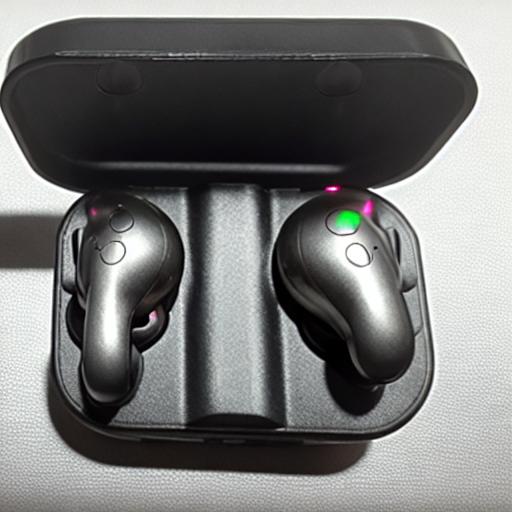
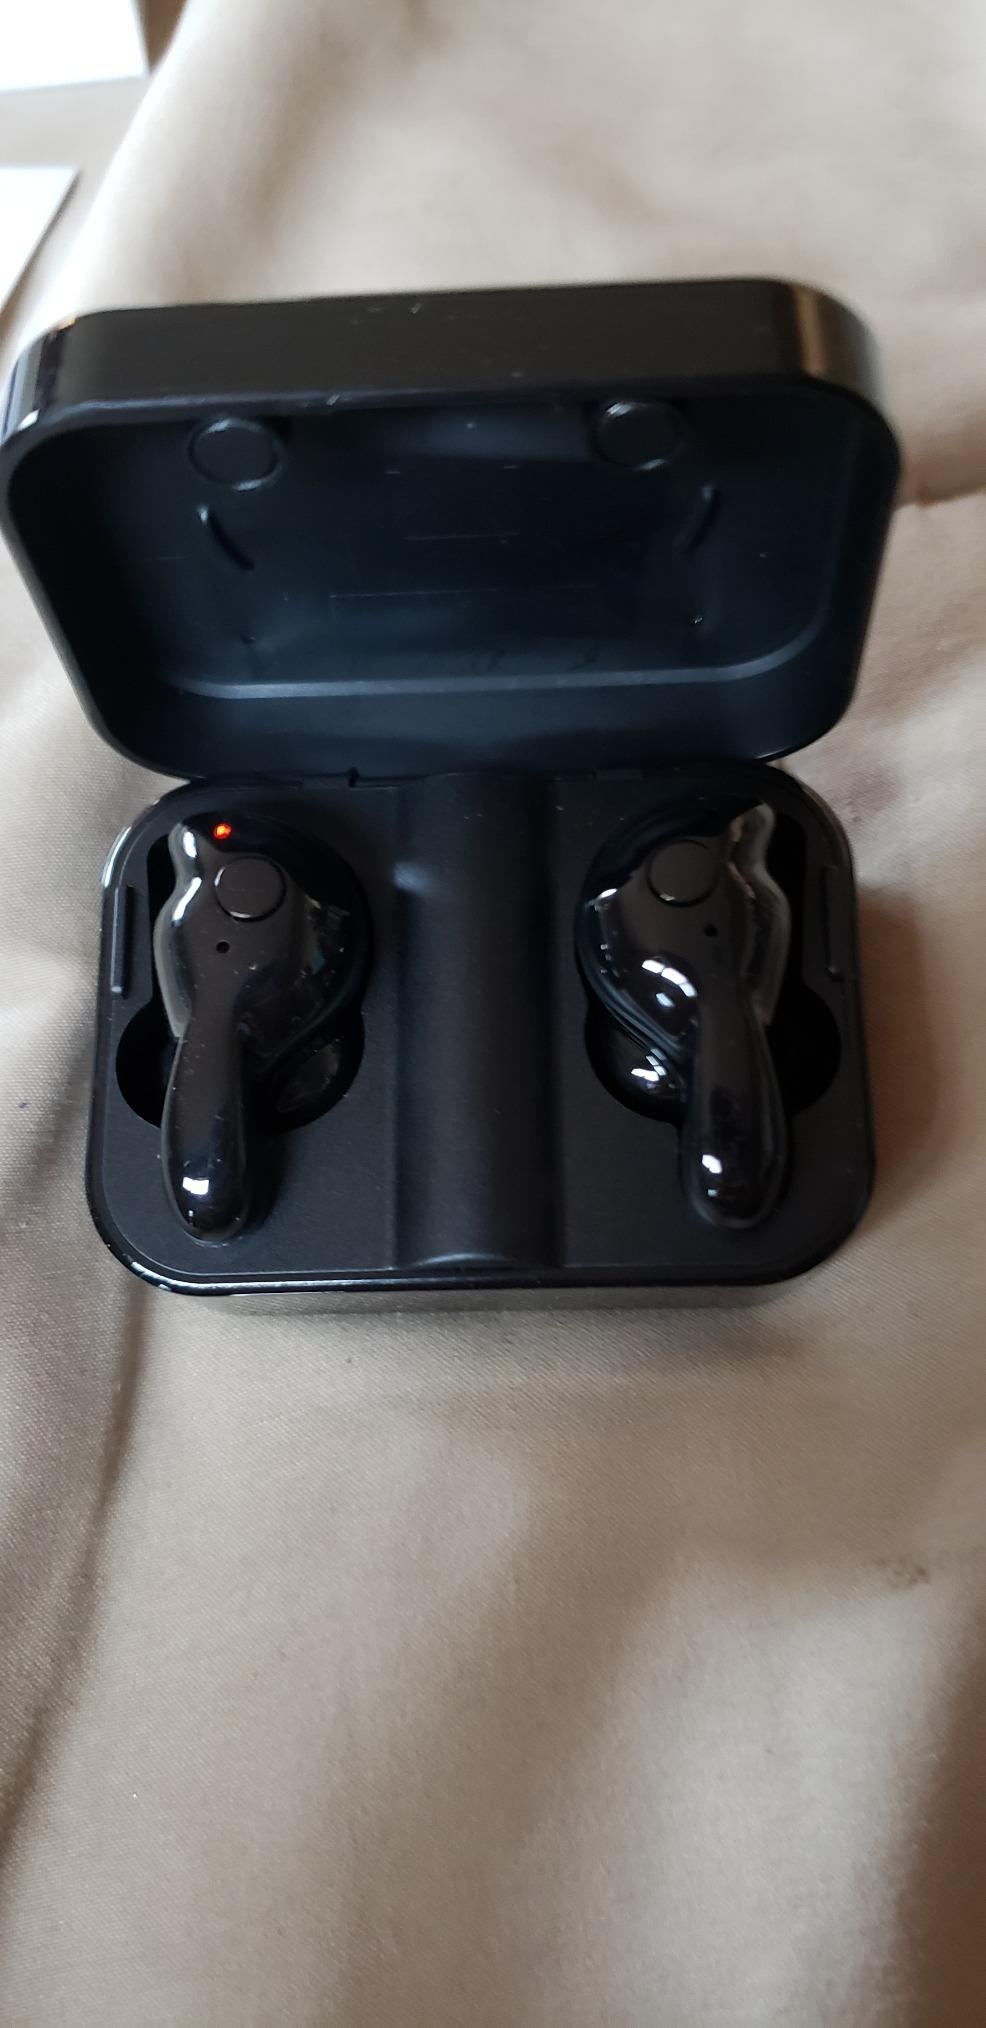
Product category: earbuds
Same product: no